Cathedral of St Eunan and St Columba

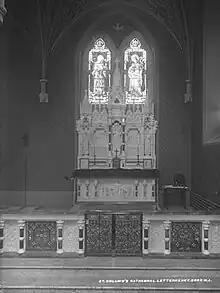
Cathedral altar c.1900

The cathedral is named for the Saints Adamnán and Columba; it opened on 16 June 1901 and is built in Victorian neo-Gothic style on a site overlooking the town. It was designed by William Hague, the well known Dublin architect and protégé of Pugin, and following Hague's death by his partner T. F. McNamara and was built at the cost of £300,000(around £50 million in today's money), making it the most expensive church in Ireland. St Eunan's Cathedral has a spire with a height of 240 feet. White sandstone from Mountcharles was used in the construction. It was shipped along the coast and up the Swilly. Townspeople carried bucketloads of the sandstone to the construction site piece by piece. The cathedral is furnished in oak, with a marble pulpit by Pearse Brothers of Dublin. The pulpit depicts statues of the Four Masters and the Four Evangelists.